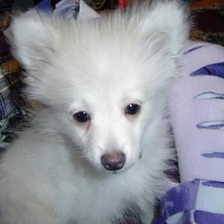
Species: dog
Breed: pomeranian